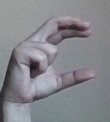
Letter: thal